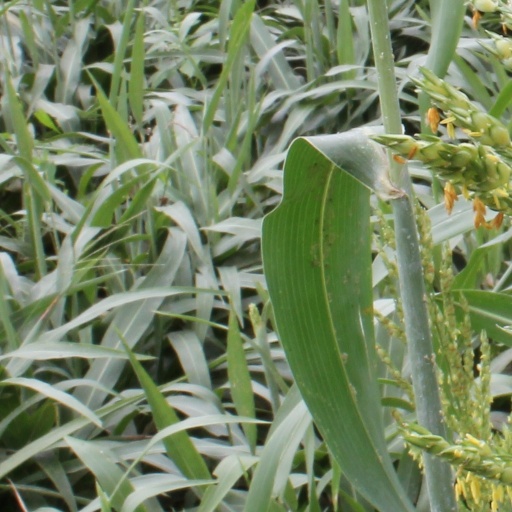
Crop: sorghum